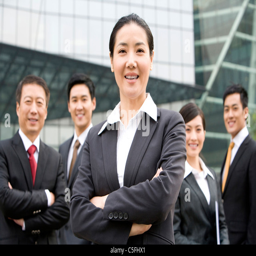
a team of business partners